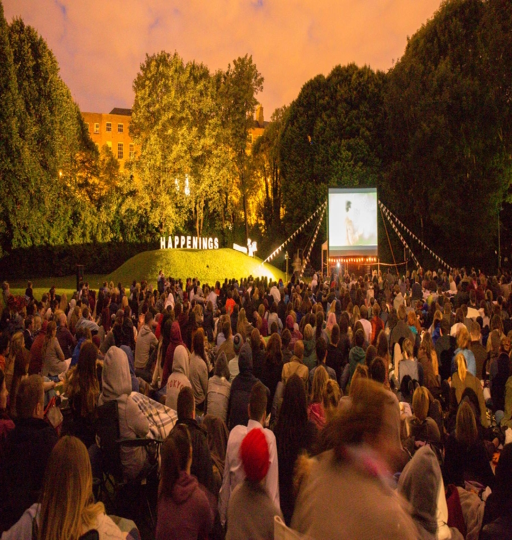
once will be screened at the event